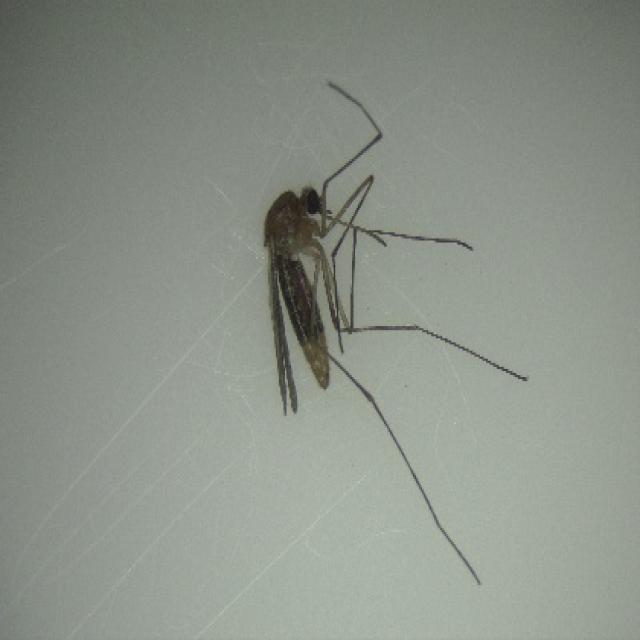
Species: culex_pipiens